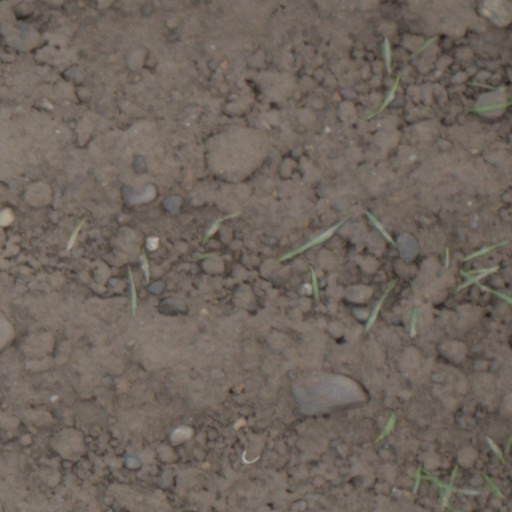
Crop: wheat